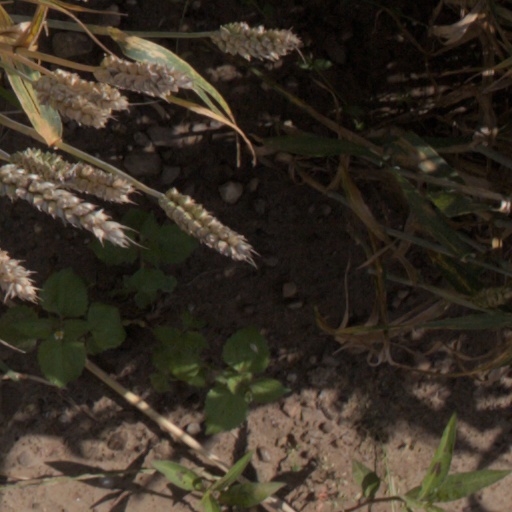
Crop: wheat